USS Randolph (CV-15)

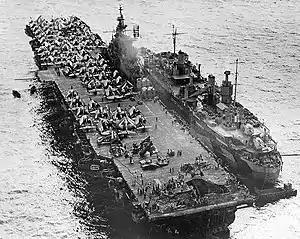
"Randolph" alongside the repair ship at Ulithi Atoll in the Caroline Islands on 13 March 1945, showing damage to her after flight deck resulting from a "kamikaze" hit on 11 March. Photographed from a floatplane

Following shakedown off Trinidad, "Randolph" got underway for the Panama Canal and the Pacific. On 31 December, she reached San Francisco where Air Group 87 was detached and Air Group 12 reported on board for four months duty.